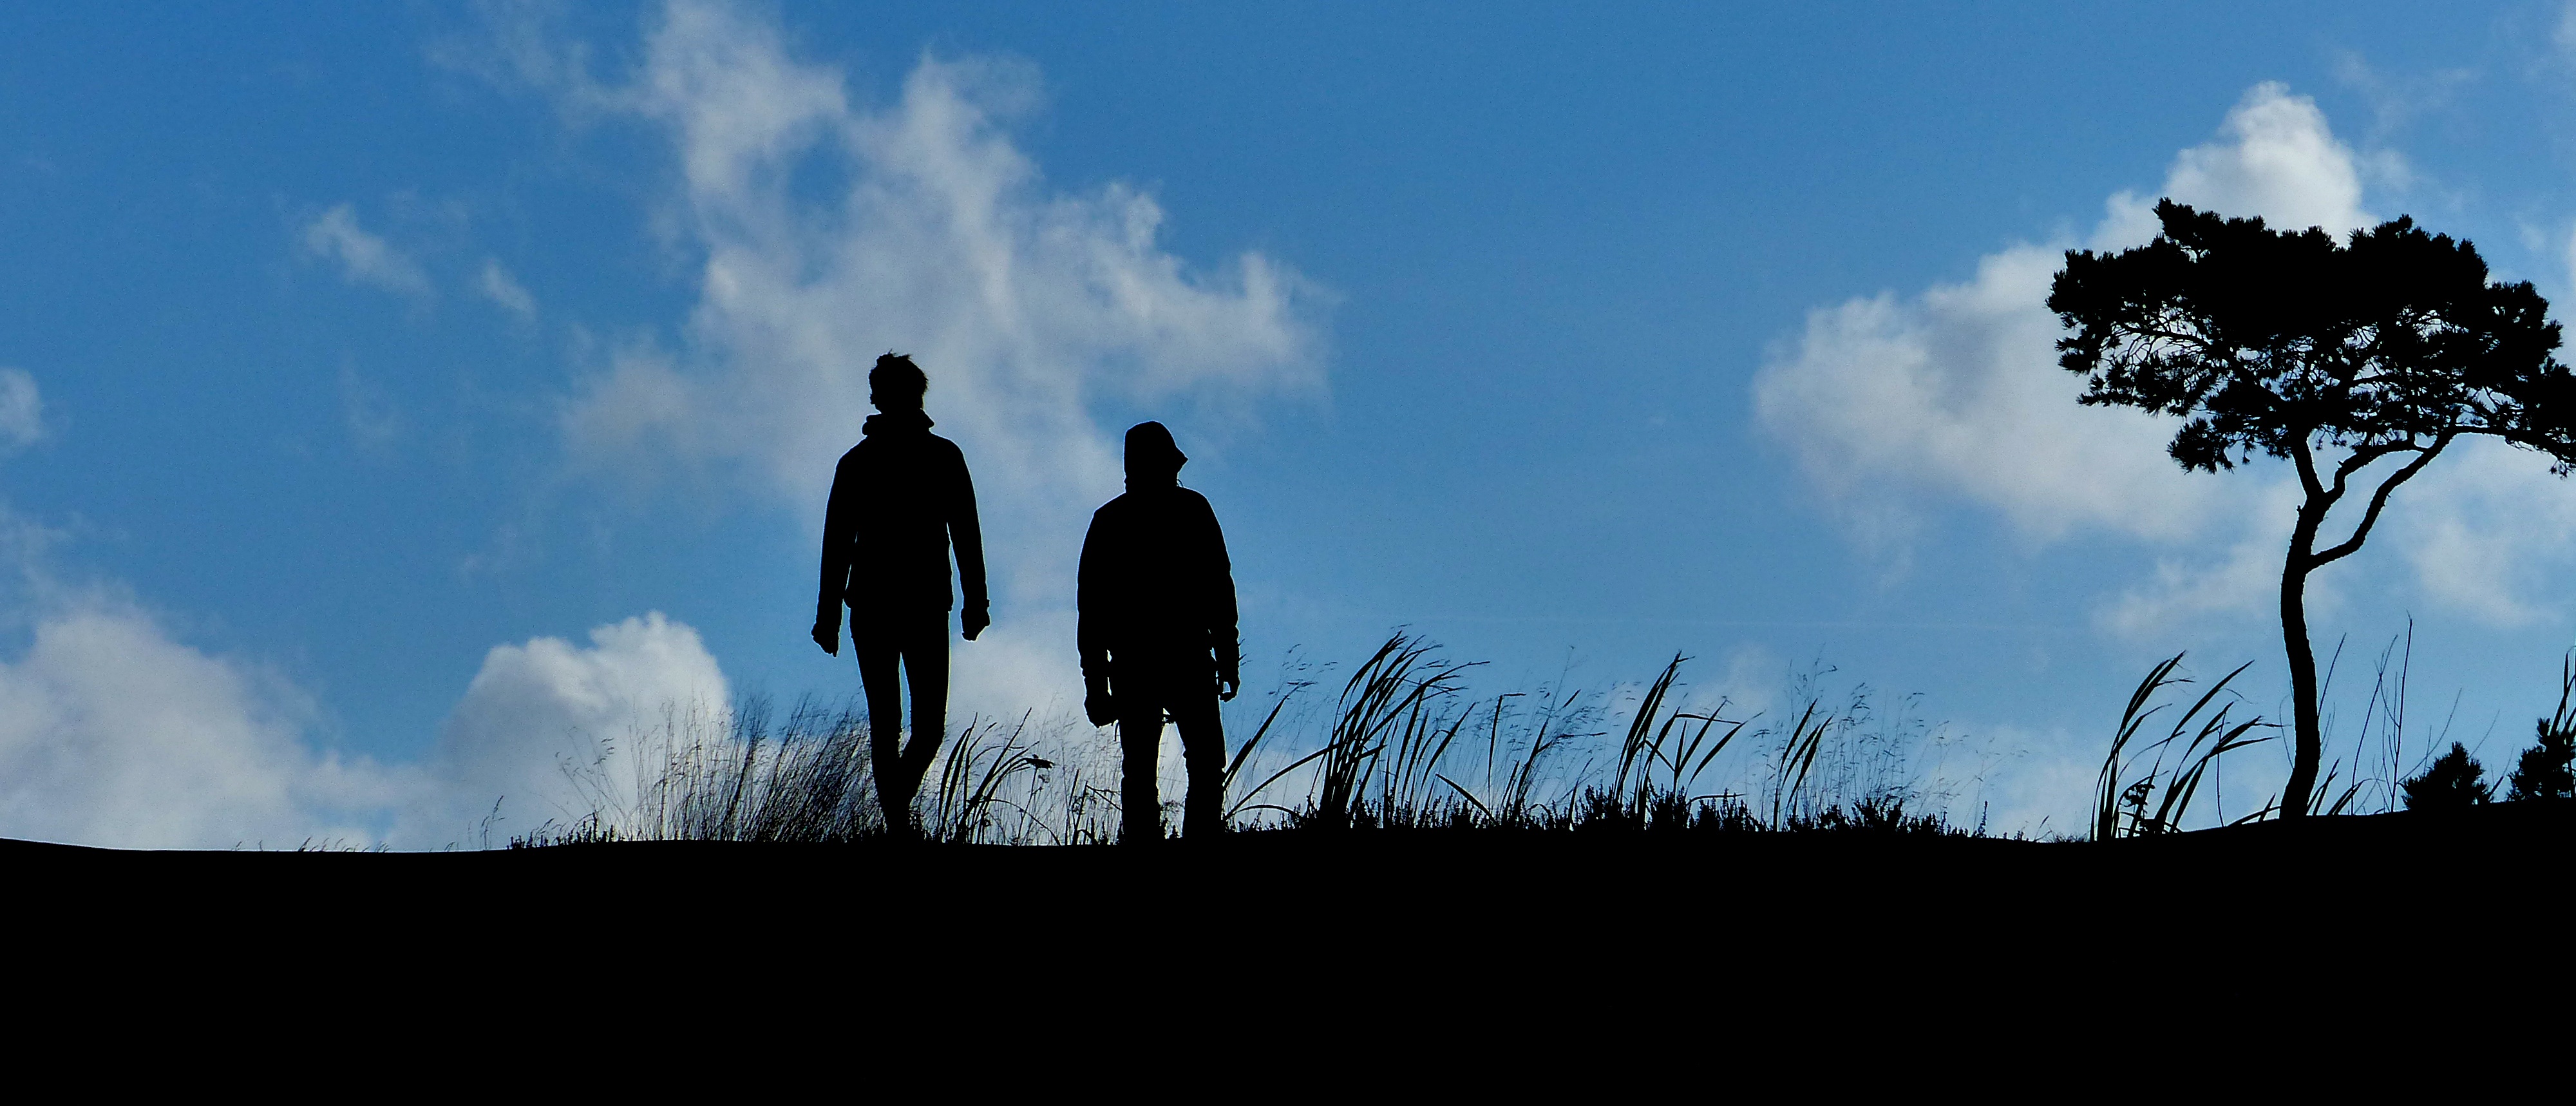
tree, nature, grass, horizon, silhouette, mountain, cloud, sky, sunlight, hill, dusk, walk, evening, autumn, shadow, couple, sweden, landscapes, views, himmel, go, beautifully